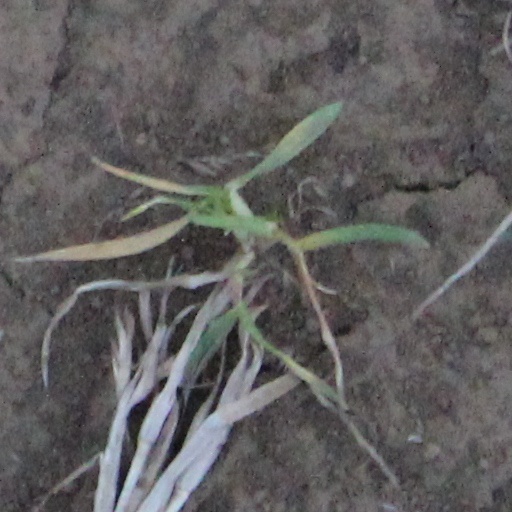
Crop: wheat